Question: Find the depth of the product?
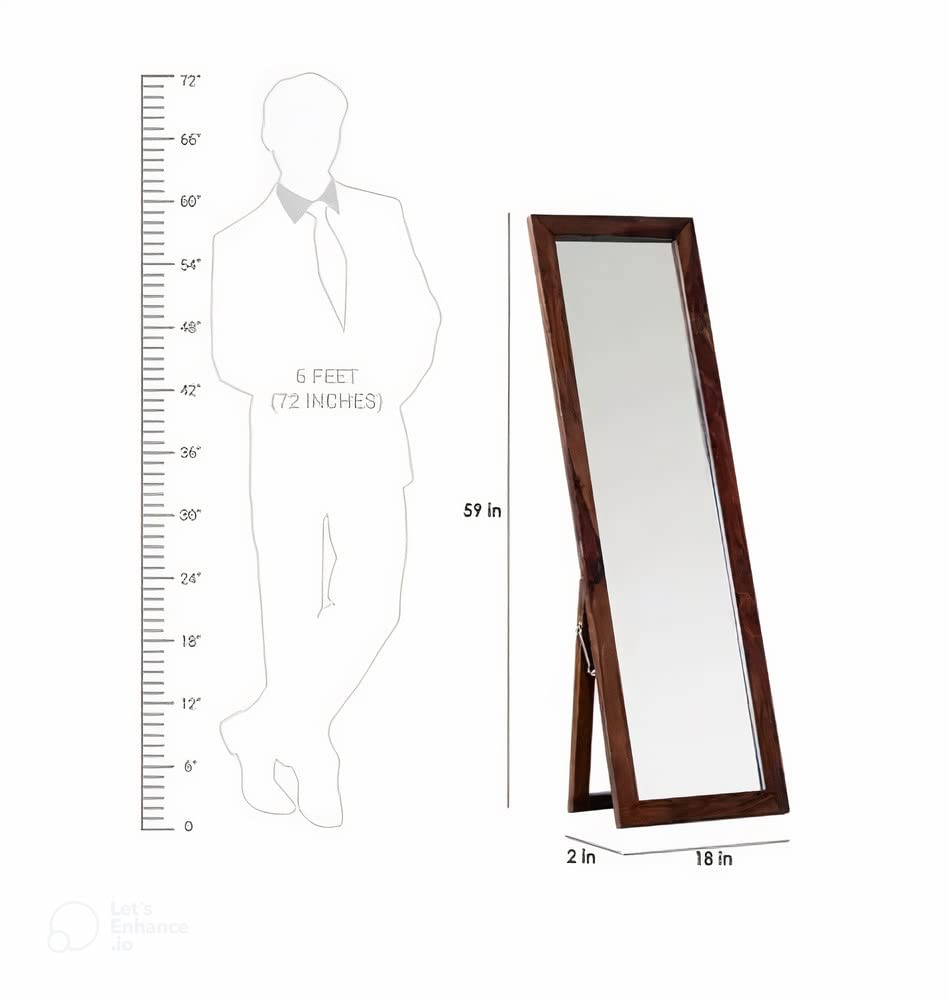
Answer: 59.0 inch